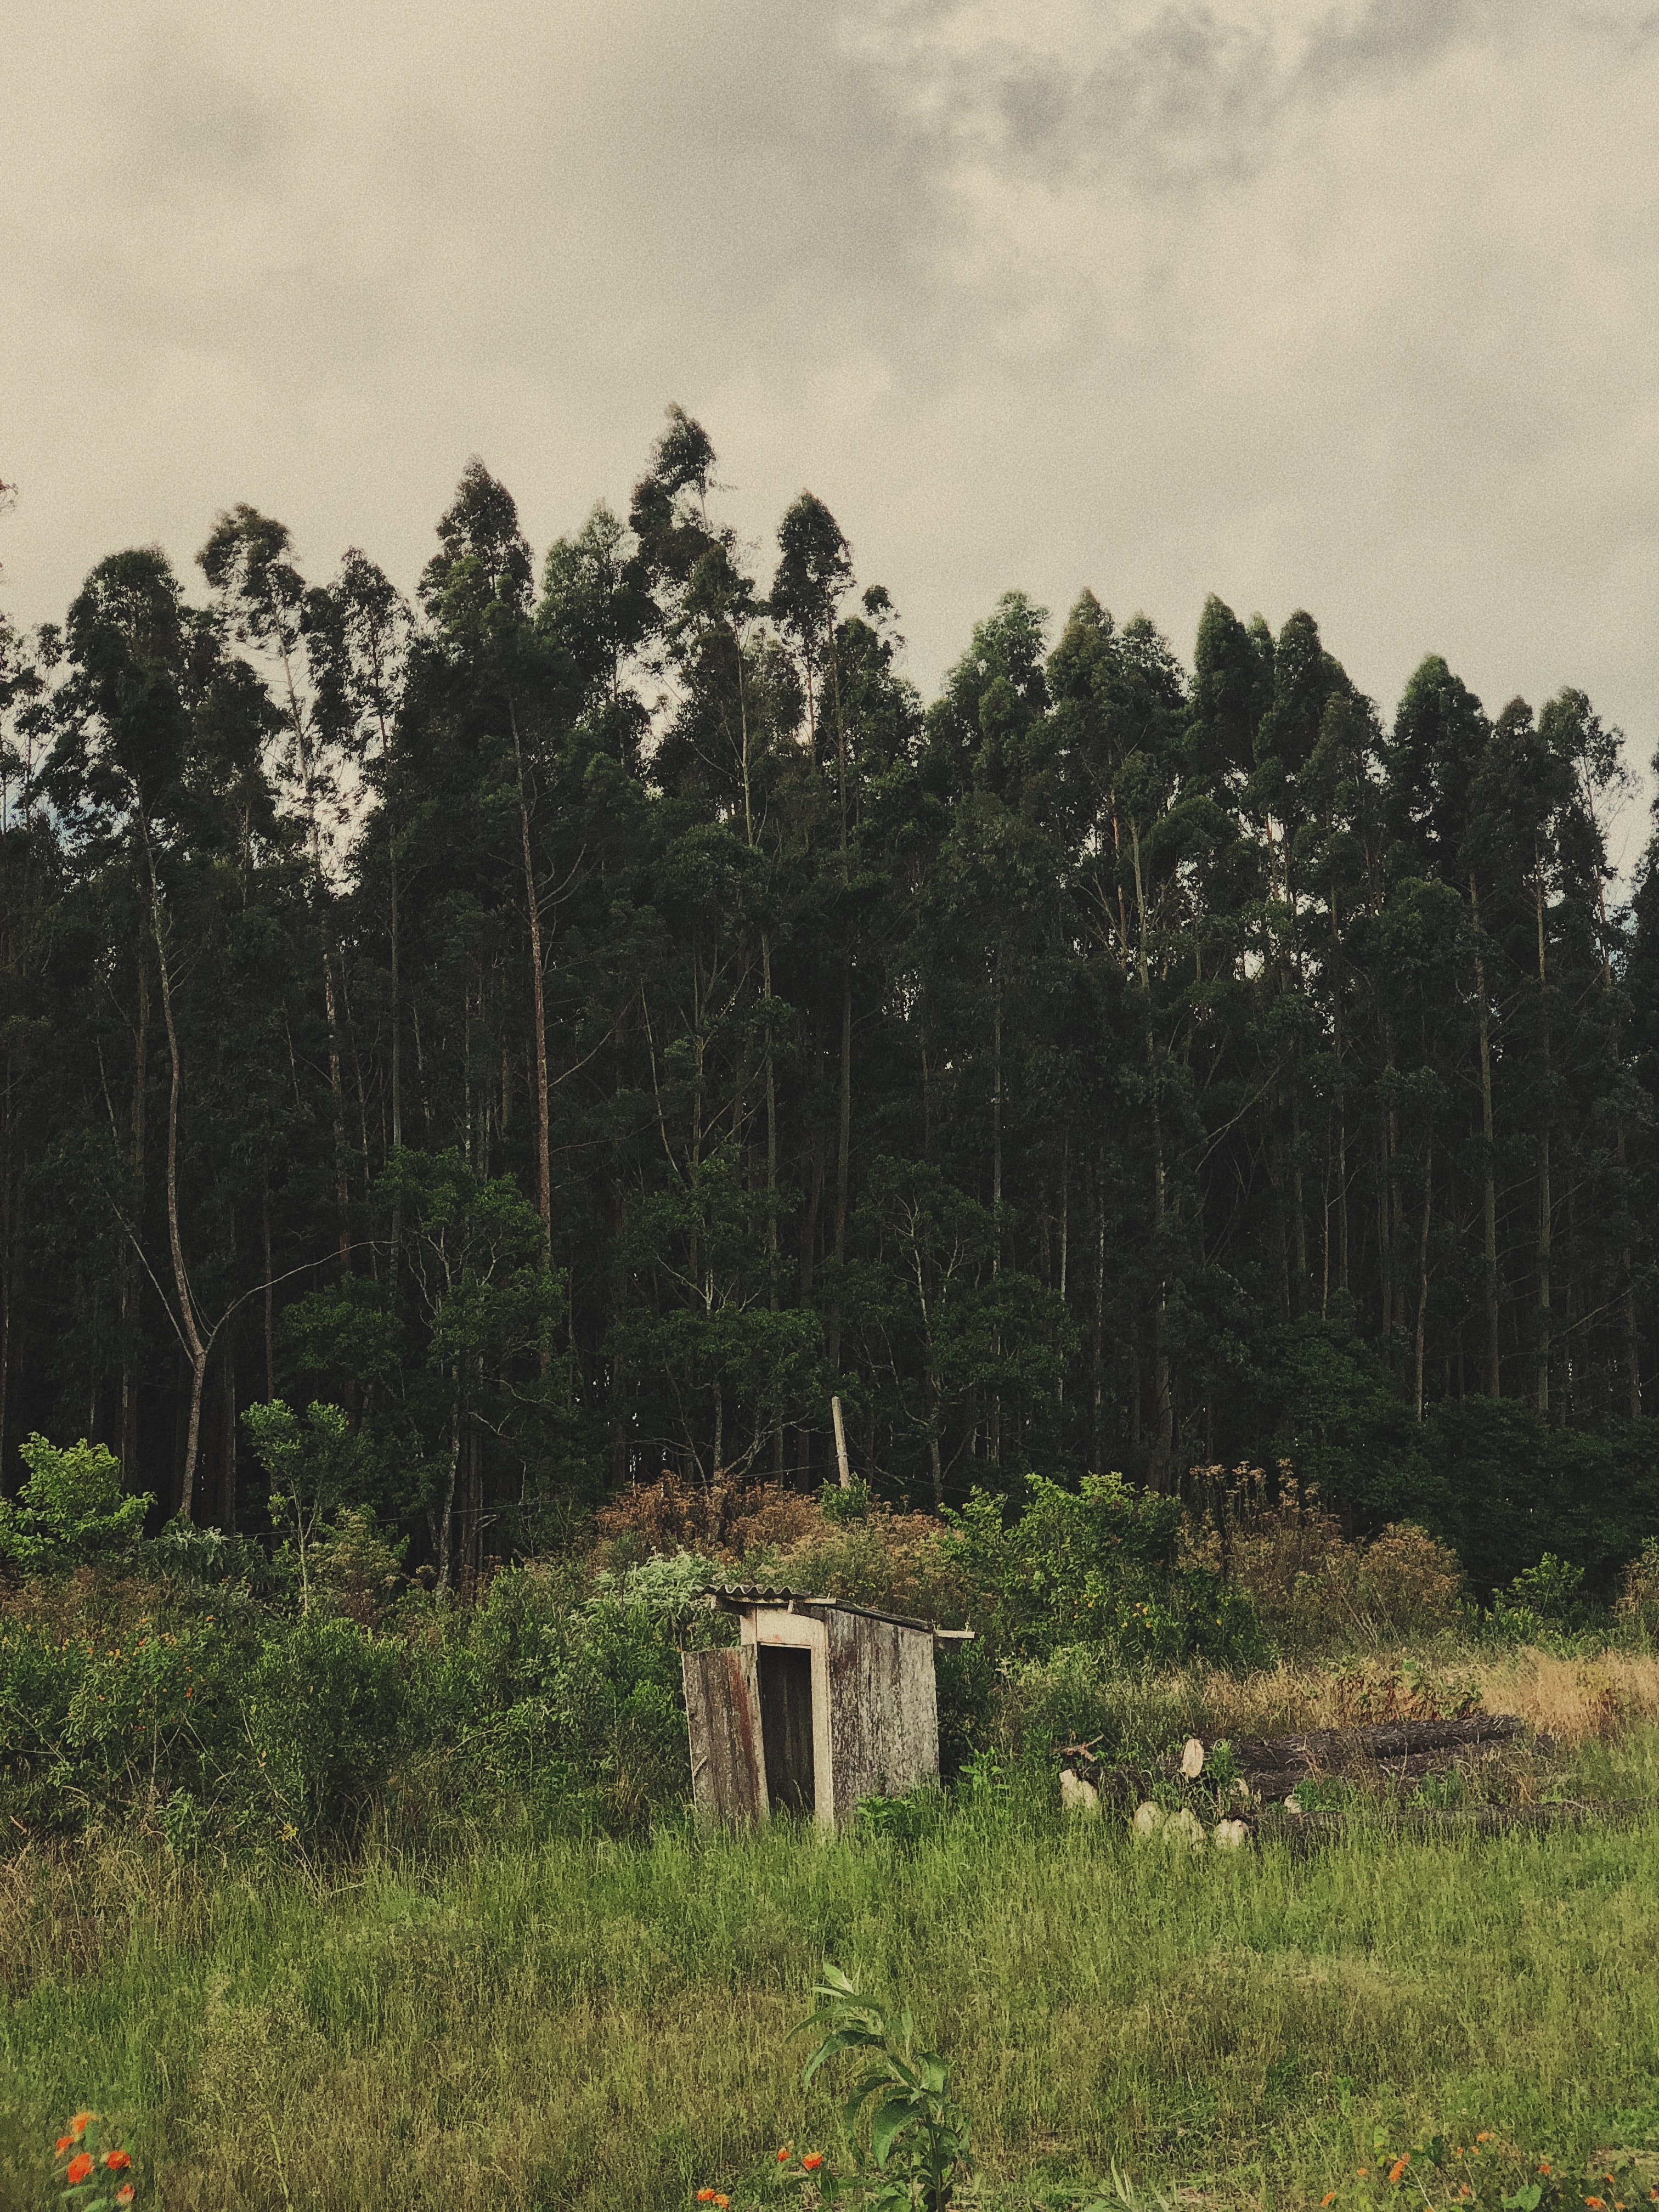
nature, vegetation, tree, natural environment, forest, biome, shrubland, plant community, land lot, grass, plant, jungle, rural area, adaptation, house, rainforest, grassland